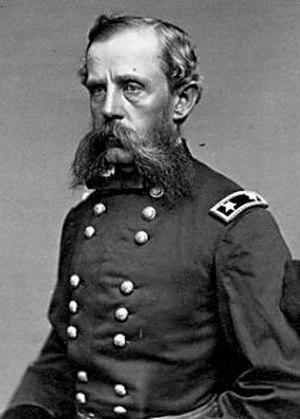
Absalom Baird est un major général de l'Union. Il est enterré au cimetière national d'Arlington, État de Virginie.